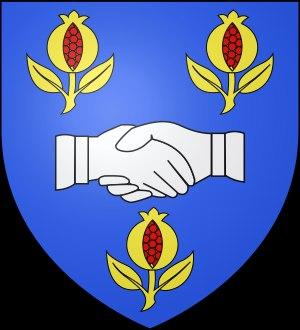
La maison forte d'Épeisses, appelée autrefois Les Peisses, est située à Vourles dans le département du Rhône, sur la rive droite du Garon.
Le château de Lissieu est un ancien château fort, du XIIᵉ siècle, défiguré à la fin du XVIᵉ siècle et au XIXᵉ siècle, qui se dresse sur la commune de Lissieu dans la métropole de Lyon en région Auvergne-Rhône-Alpes.